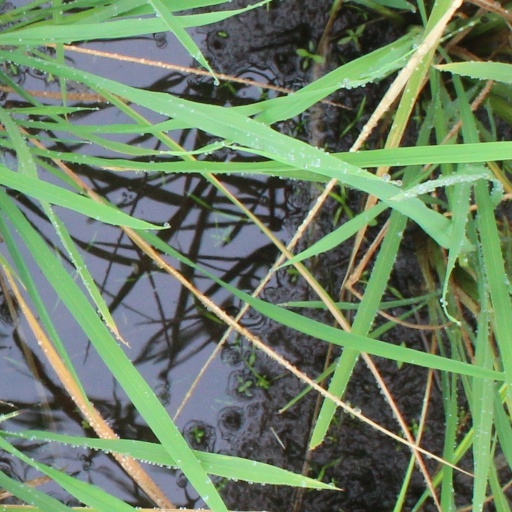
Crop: rice